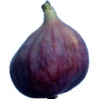
Label: fig